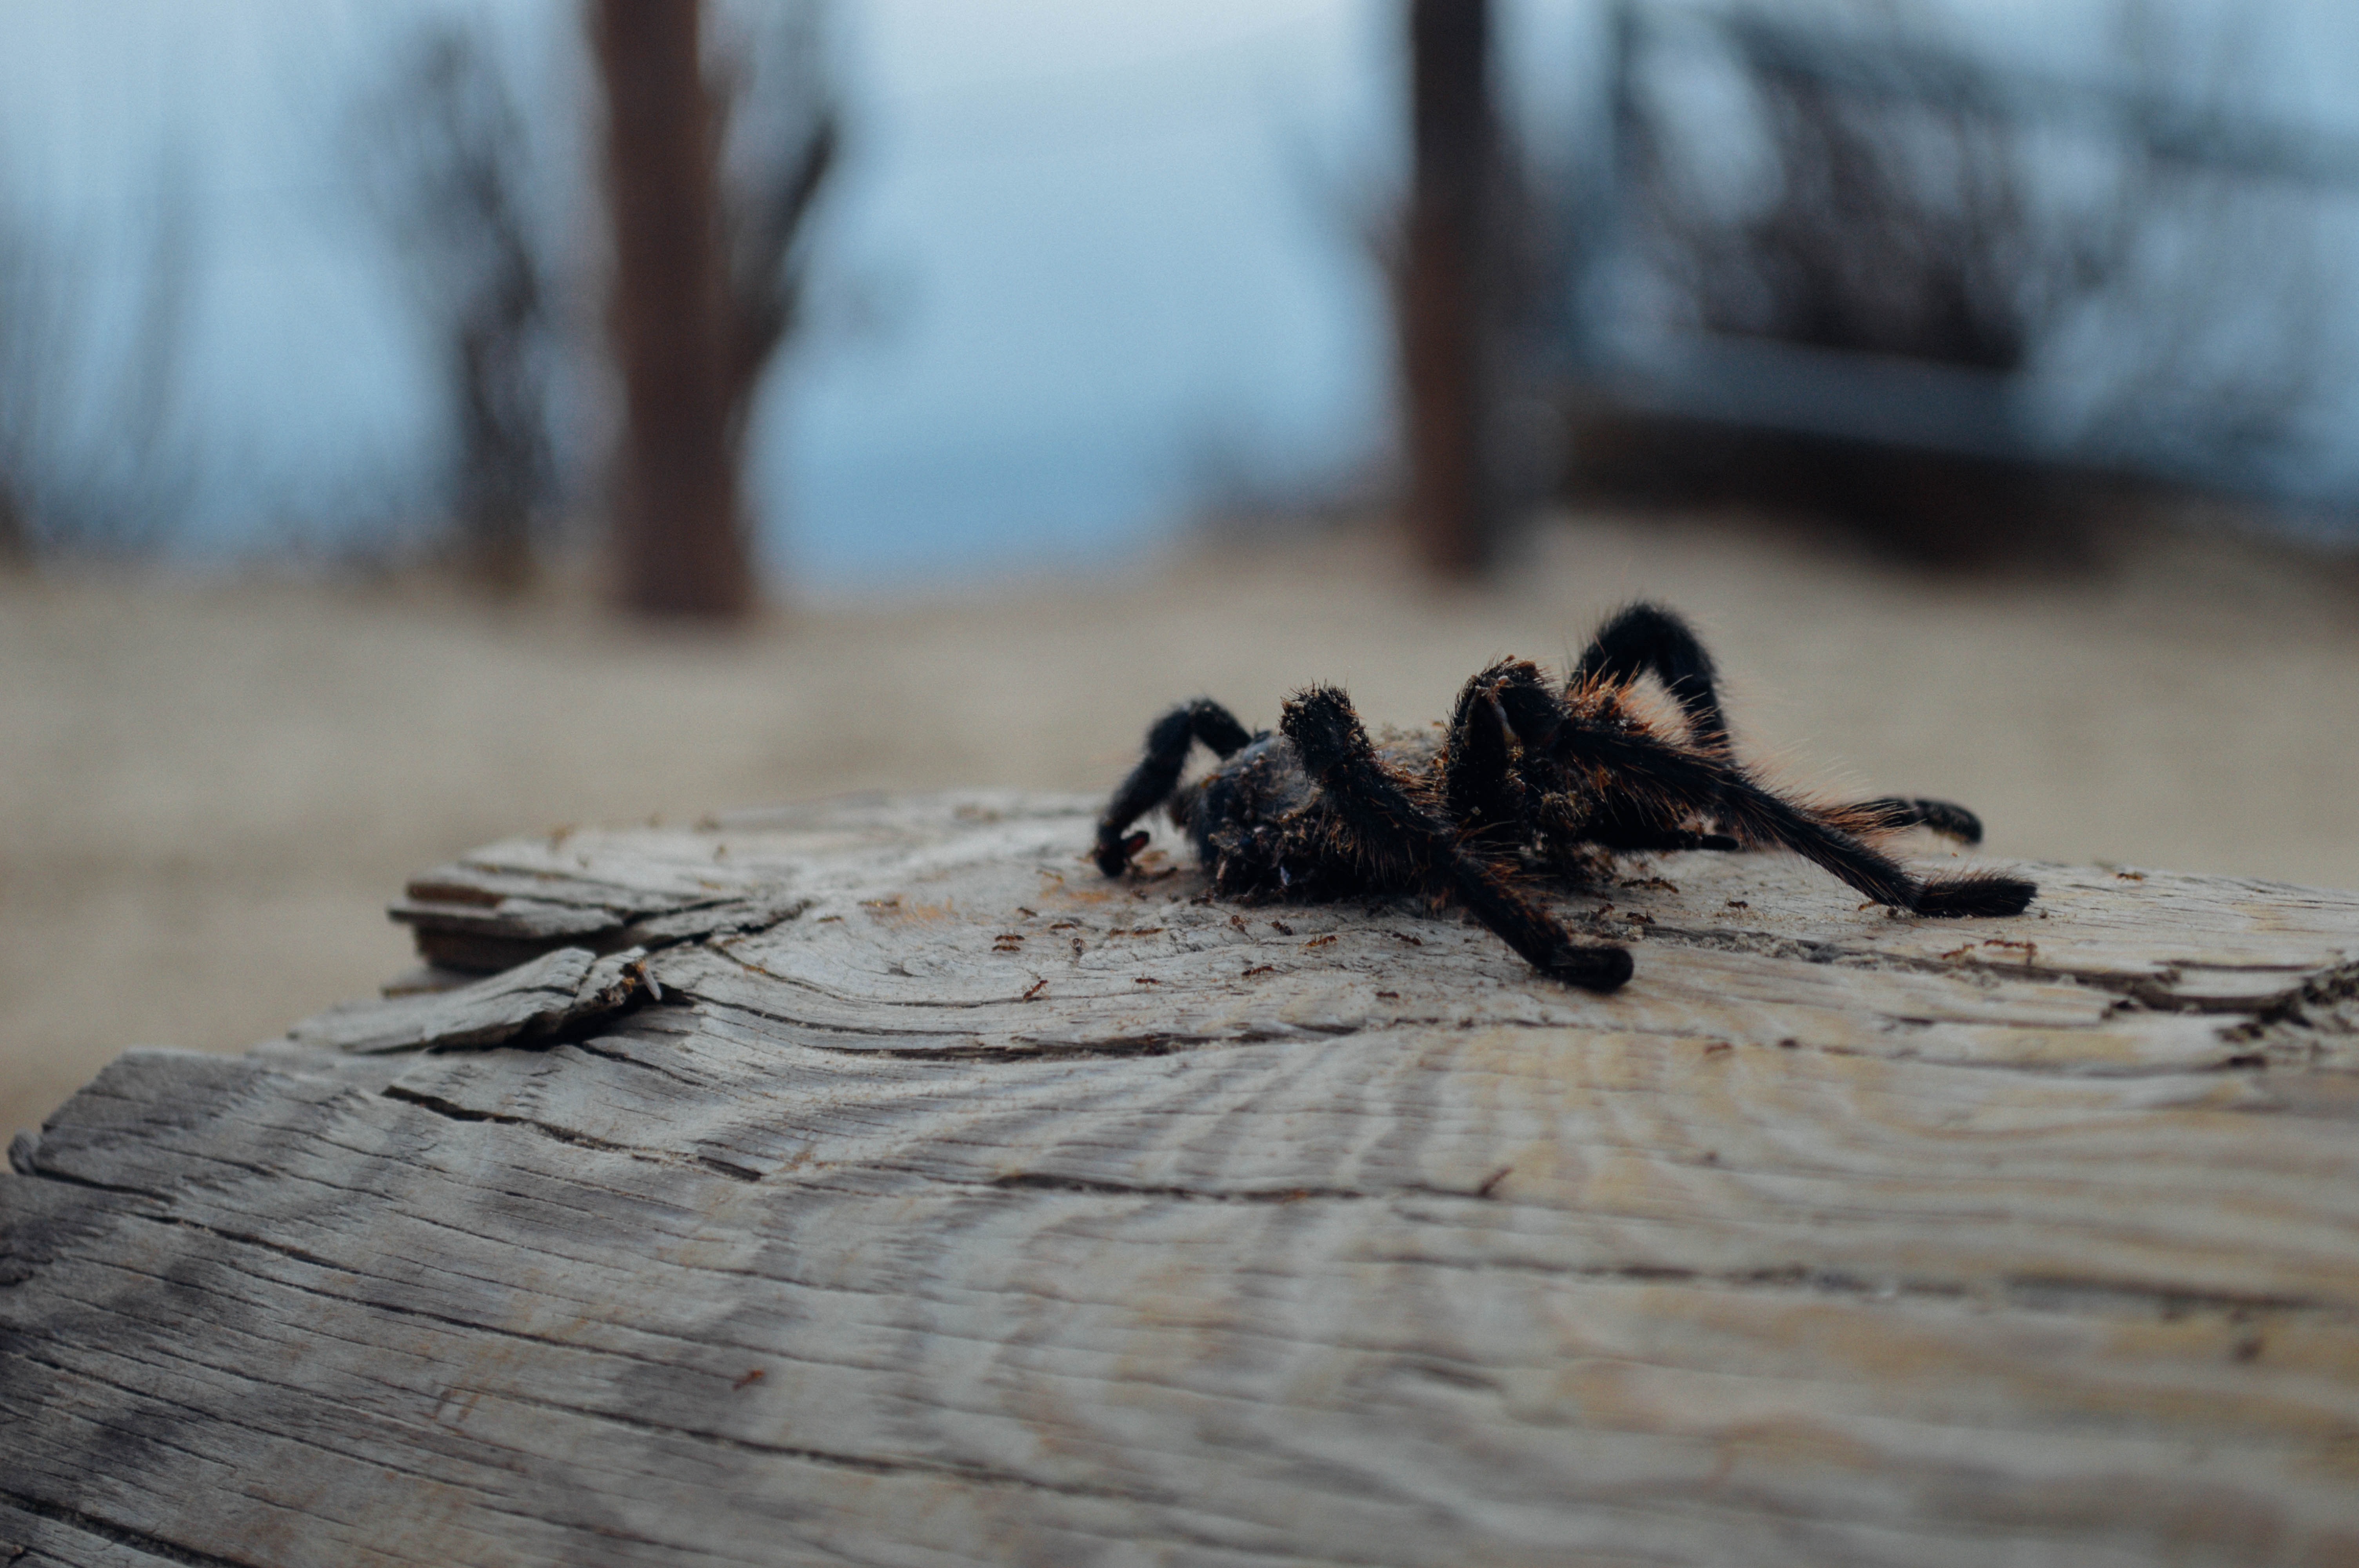
nature, branch, wood, wildlife, insect, fauna, invertebrate, close up, macro photography